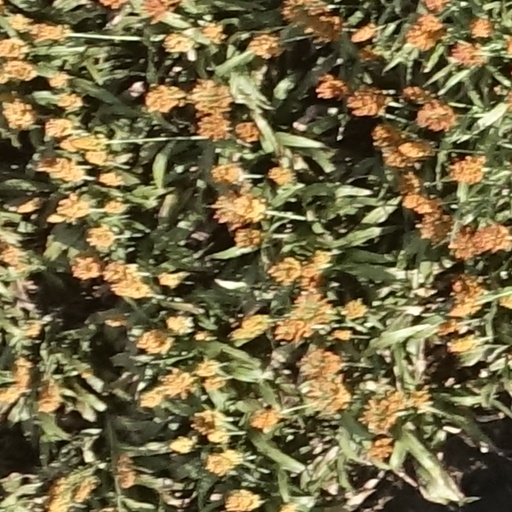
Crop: sorghum